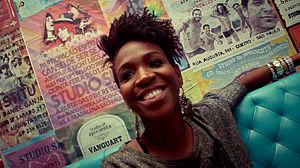
Karoline dos Santos Oliveira connue sous le nom de Karol Conka, est une rappeuse et compositrice brésilienne. Elle est reconnue pour ses chansons qui exaltent la force des femmes dans la société.